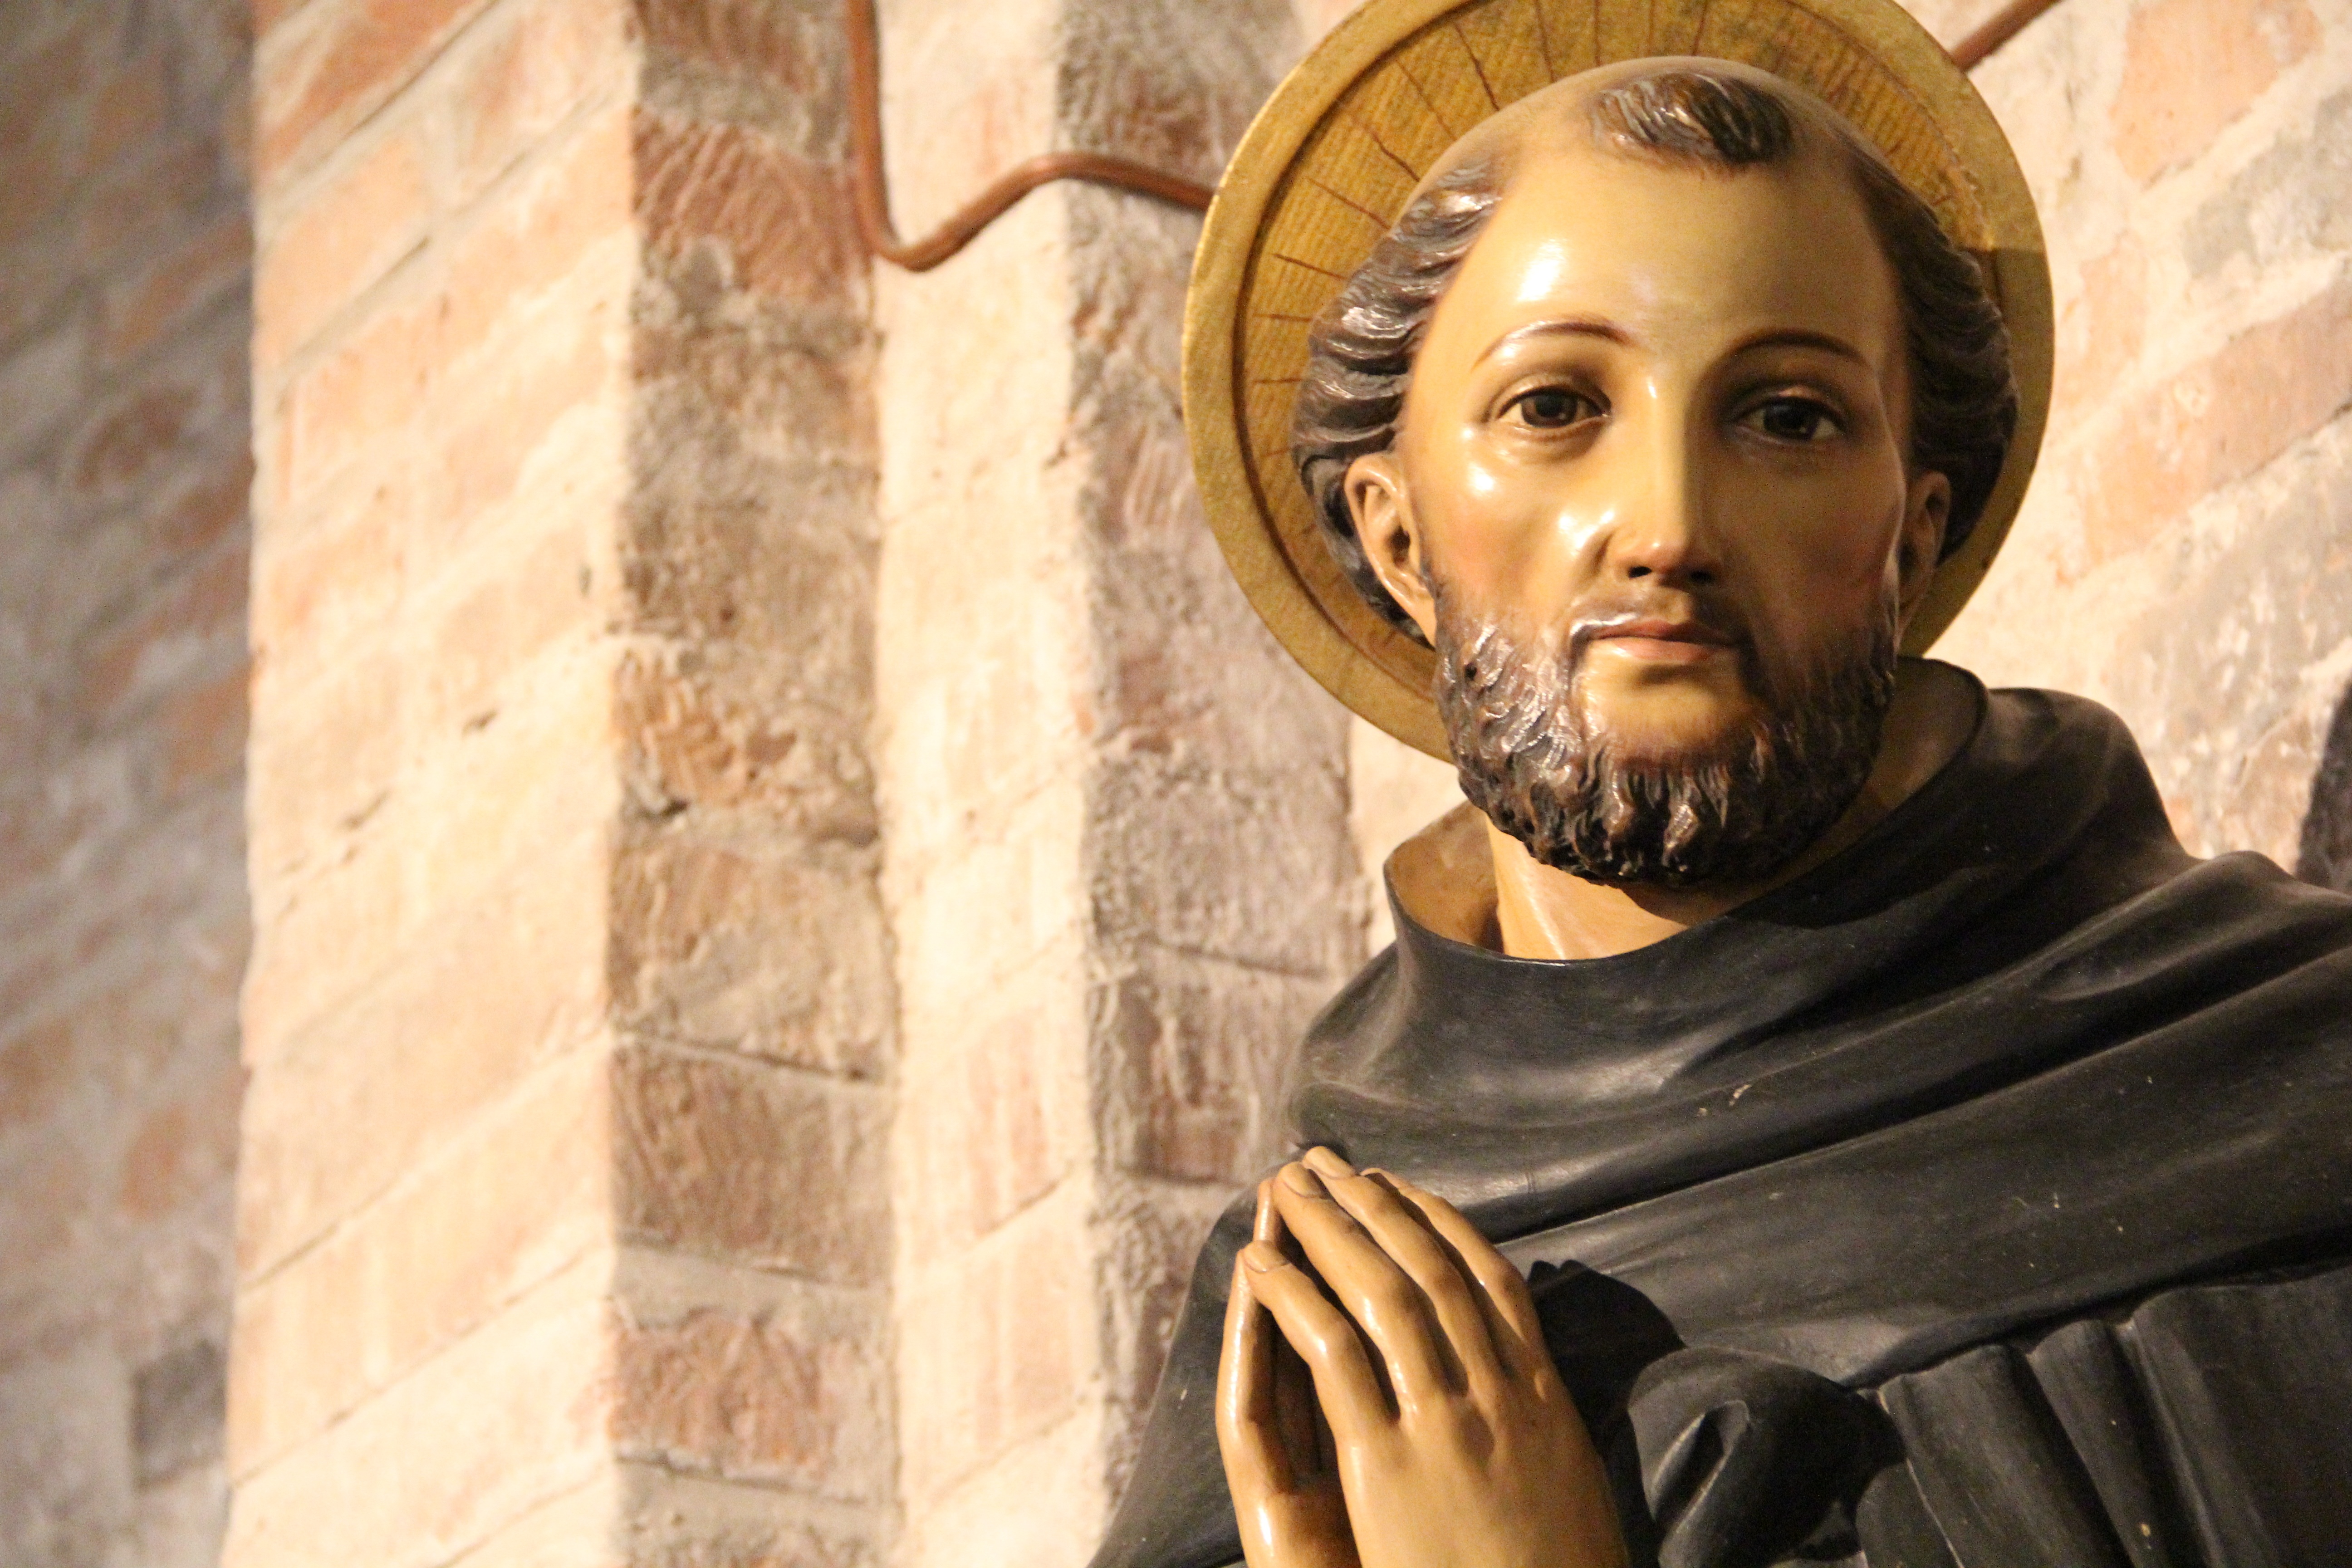
man, person, building, old, monument, europe, statue, portrait, monk, religion, italy, church, cathedral, christian, sculpture, catholic, medieval, art, san, temple, saint, christianity, historical, carving, italian, mantova, ancient history